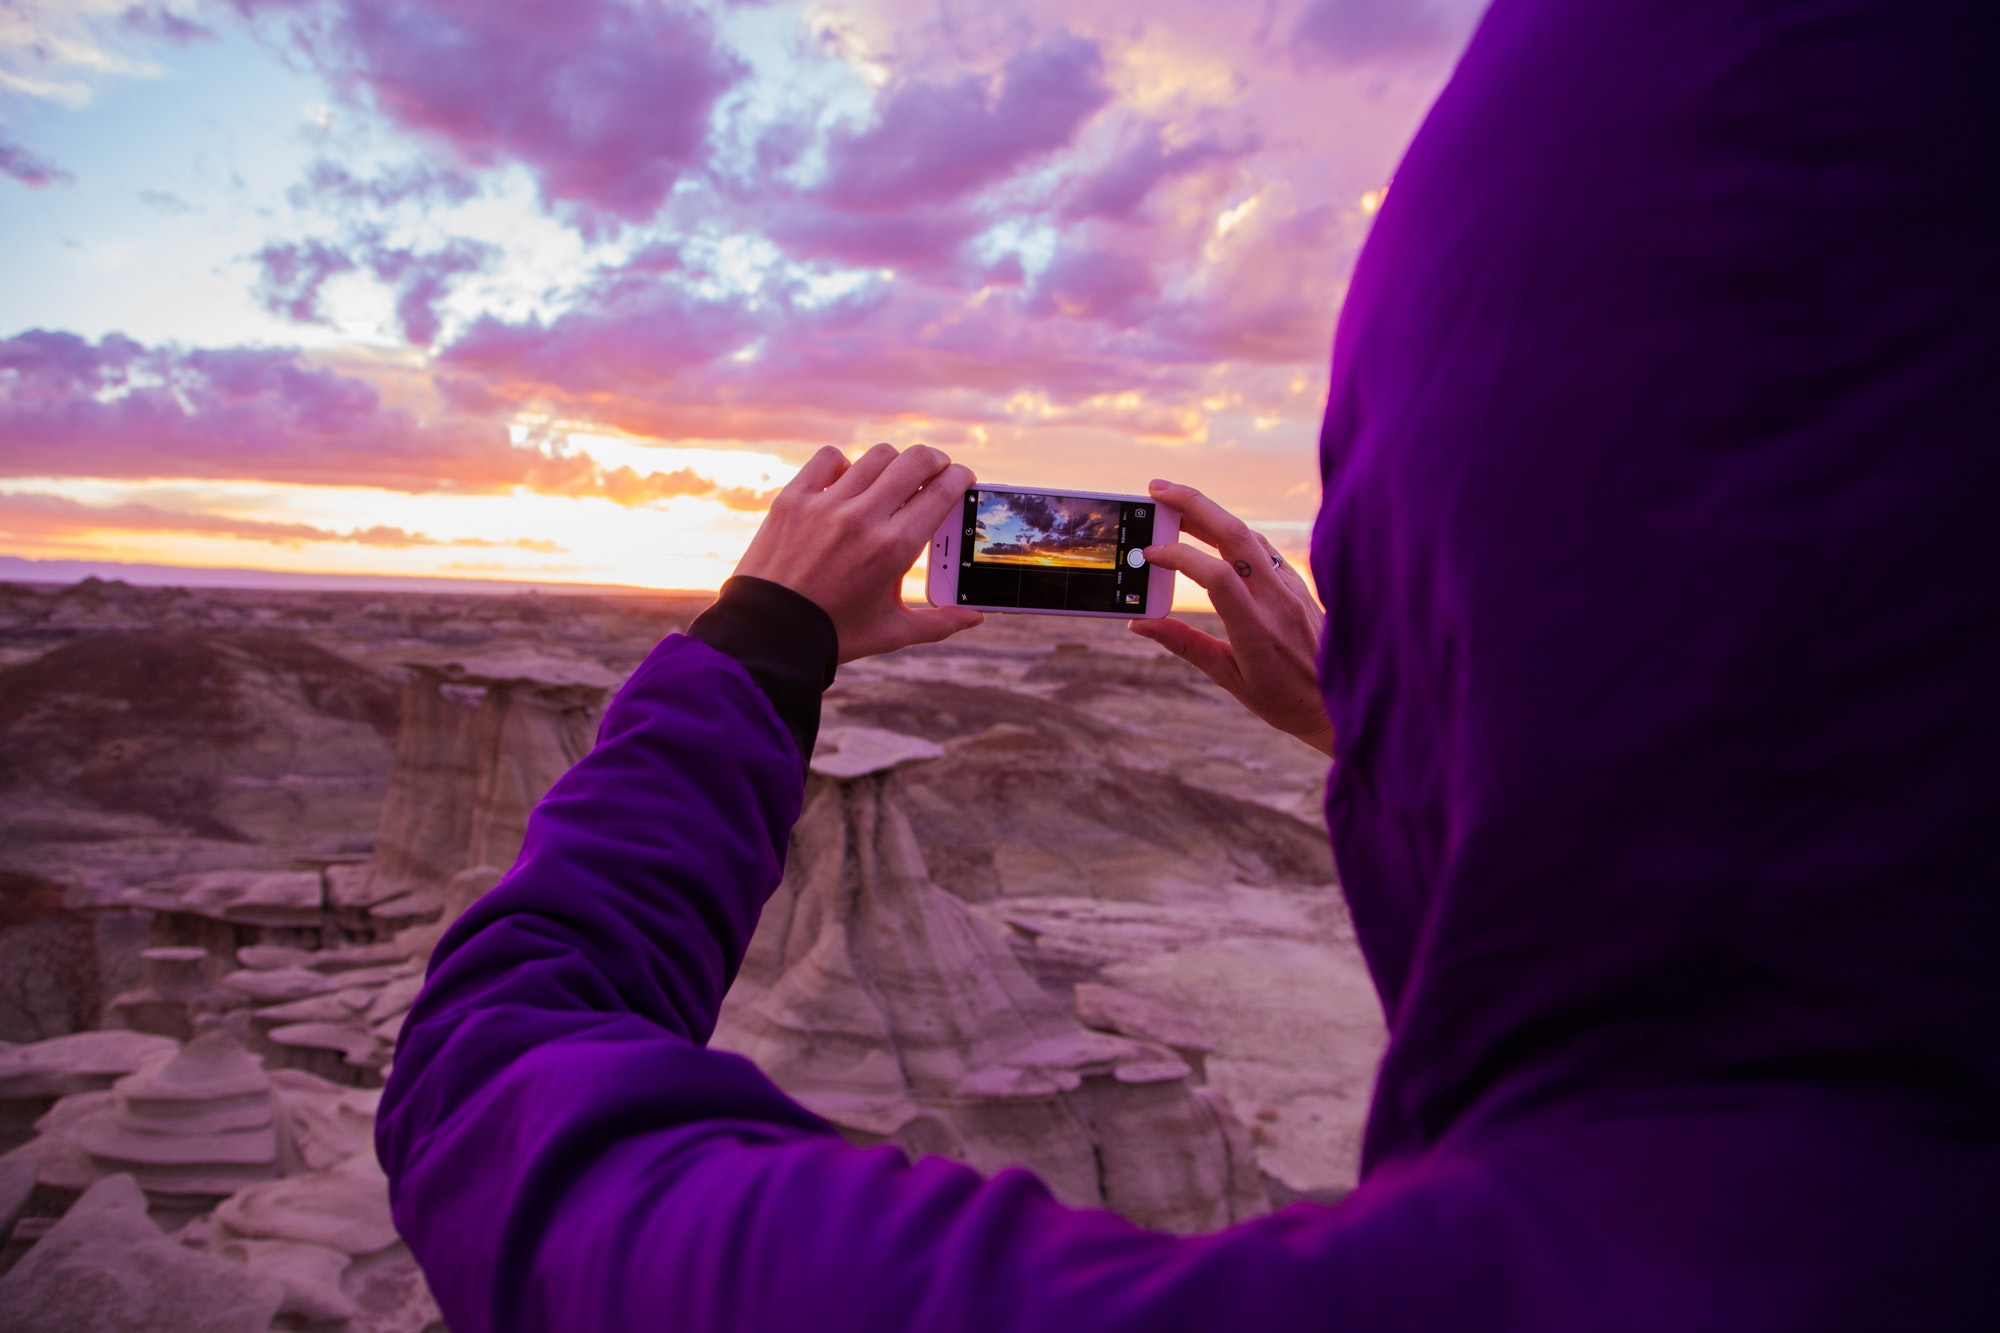
sky, purple, hand, geology, canyon, landscape, rock, photography, vacation, magenta